Question: Please indicate a possible affordance area of hit_baseball_bat that can be used for hitting
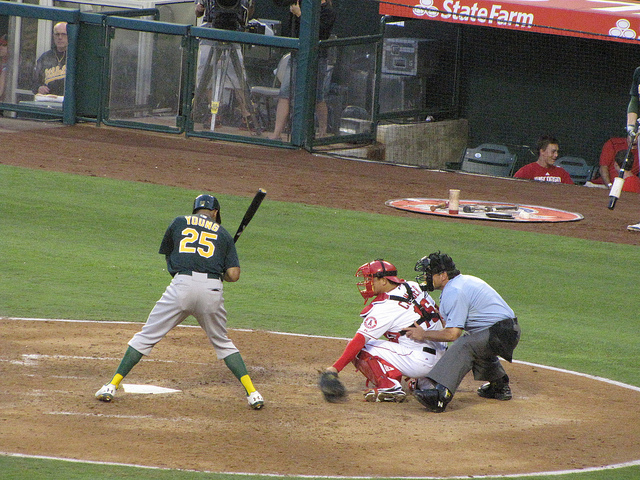
Answer: [242.169, 185.519, 266.64, 225.519]